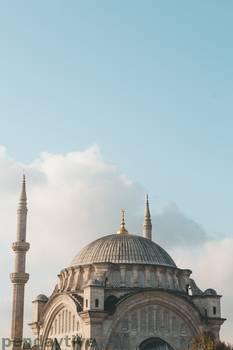
Label: Watermark